Hendrick de Somer

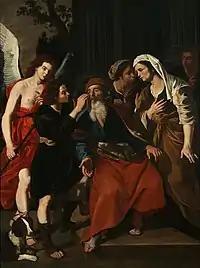
"Tobias curing his father's blindness"

The catalogue of works of Hendrick de Somer compiled in 2014 contained 87 works. His works deal principally with biblical and mythological subject matter. The attributions of work to Hendrick de Somer are based principally on the only three signed and dated works by de Somer: the "Caritas Romana" of 1635 in a private Roman collection and two versions of St. Jerome in the desert, one in the Trafalgar Galleries in London from 1651, the other in the Galleria Nazionale di Palazzo Barberini in Rome from 1652. The latter originally carried a fake de Ribera signature, which had been painted over the signature 'Enrico So[mer] f. and the date '1652'.